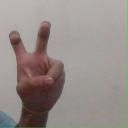
अक्षर: ई